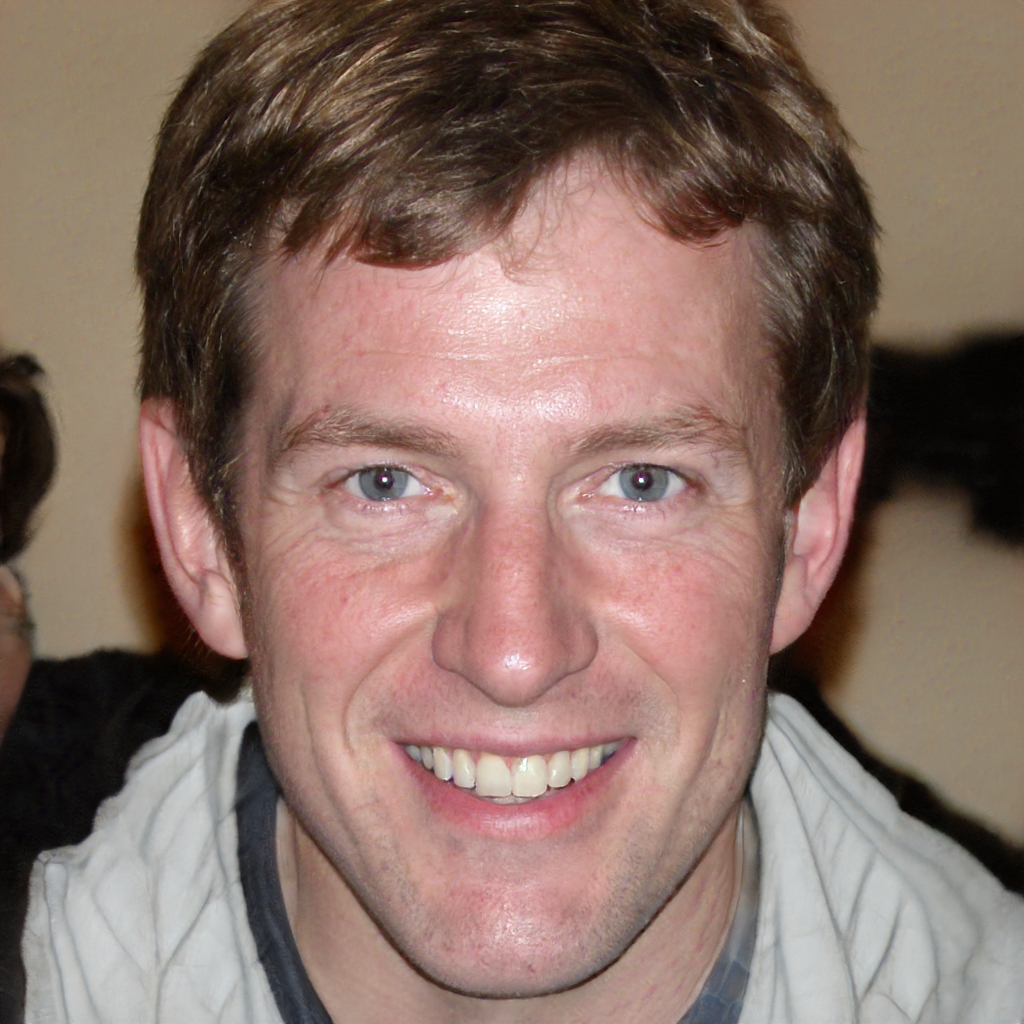
Portrait style: Real Portrait